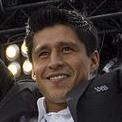
Age: 26